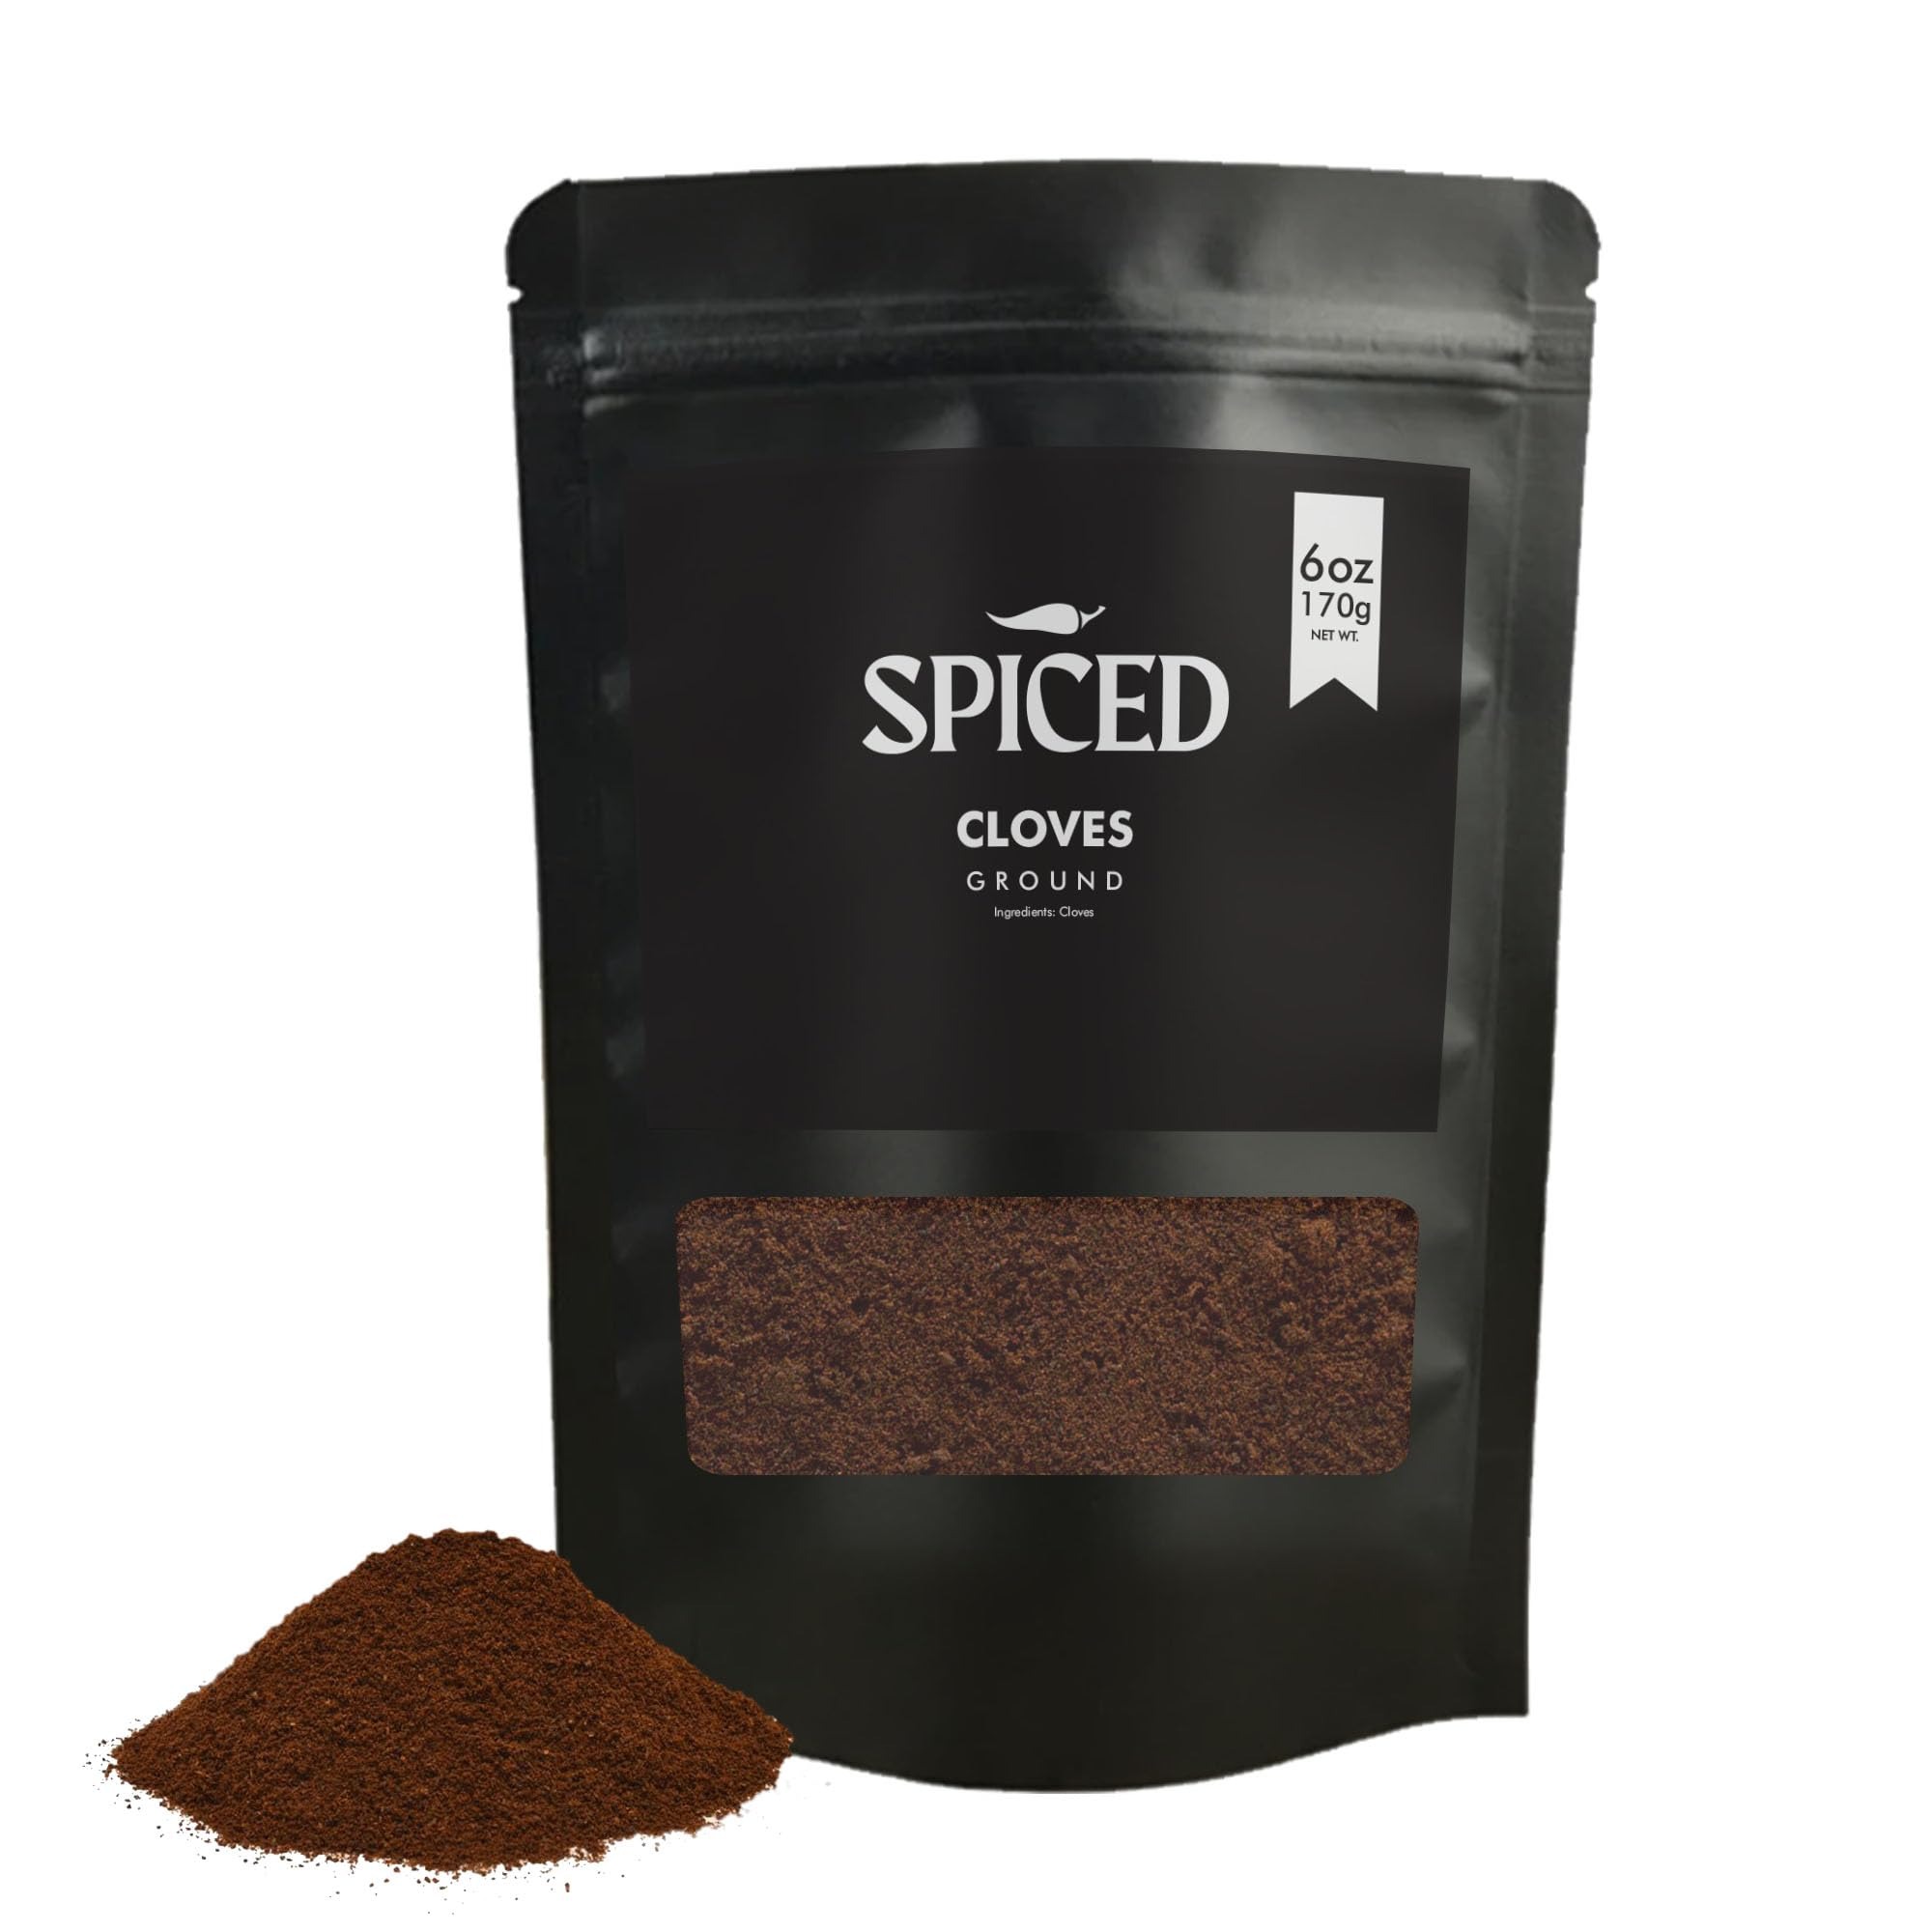
Item Name: SPICED Ground Cloves, 6 Oz of Ground Cloves in Closable Bag for Cooking, Great for Flavoring Meat, Sauces, Spice Blends and Baked Goods
Bullet Point 1: Ground cloves are made by grinding whole cloves into a fine powder and are used in a similar way to whole cloves, although they may be more convenient for some recipes as they are already ground and ready to use.
Bullet Point 2: Cloves have a strong, pungent, and slightly sweet flavor that is often described as warm and slightly bitter. When used in small amounts, cloves can add a depth of flavor to a dish without overwhelming it, but they can be overpowering if used in large quantities.
Bullet Point 3: Add depth and flavor to your dishes with our premium ground cloves! These finely ground, dried flower buds are perfect for flavoring meats, sauces, and marinades. Their strong, pungent aroma will elevate your cooking to the next level.
Bullet Point 4: Ground cloves are often used in spice blends such as pumpkin spice and garam masala, and are also used to flavor baked goods such as cakes, cookies, and breads. Ground cloves should be stored in a cool, dry place to preserve their flavor.
Bullet Point 5: Our Ground Cloves is Made with 100% Natural Ingredients, Non-GMO, No Preservatives or MSG and Certified Kosher. It Tastes Good Too.
Product Description: Looking to add some depth and flavor to your dishes? Look no further than our ground cloves! These finely ground, dried flower buds are the perfect addition to any savory or sweet recipe. Native to the Maluku Islands in Indonesia, cloves have a strong, pungent, and slightly sweet flavor that is often described as warm and slightly bitter. They are the perfect spice to add depth and warmth to savory dishes such as roasts, stews, and marinades. They also add a unique and delicious flavor to sweet baked goods like cakes, cookies, and breads. Not only do ground cloves add incredible flavor to your dishes, but they are also incredibly convenient to use. No need to grind whole cloves – our ground cloves are ready to go straight from the jar. And with their versatility, you can use them in a wide range of dishes, from savory to sweet. So why wait? Add some ground cloves to your spice collection today and discover the endless flavor possibilities they bring to your cooking! You won't be disappointed.
Value: 6.0
Unit: Ounce

Price: 9.99